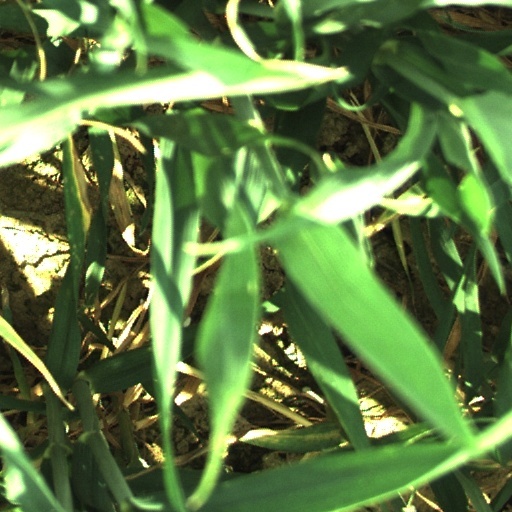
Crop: wheat